Editha Knocker

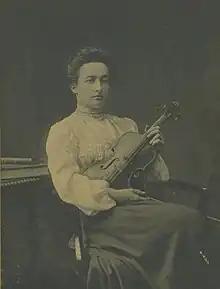
Editha Knocker in 1906

Editha Grace Knocker (2 March 1869 – 19 September 1950) was an English violinist, conductor, teacher and author.